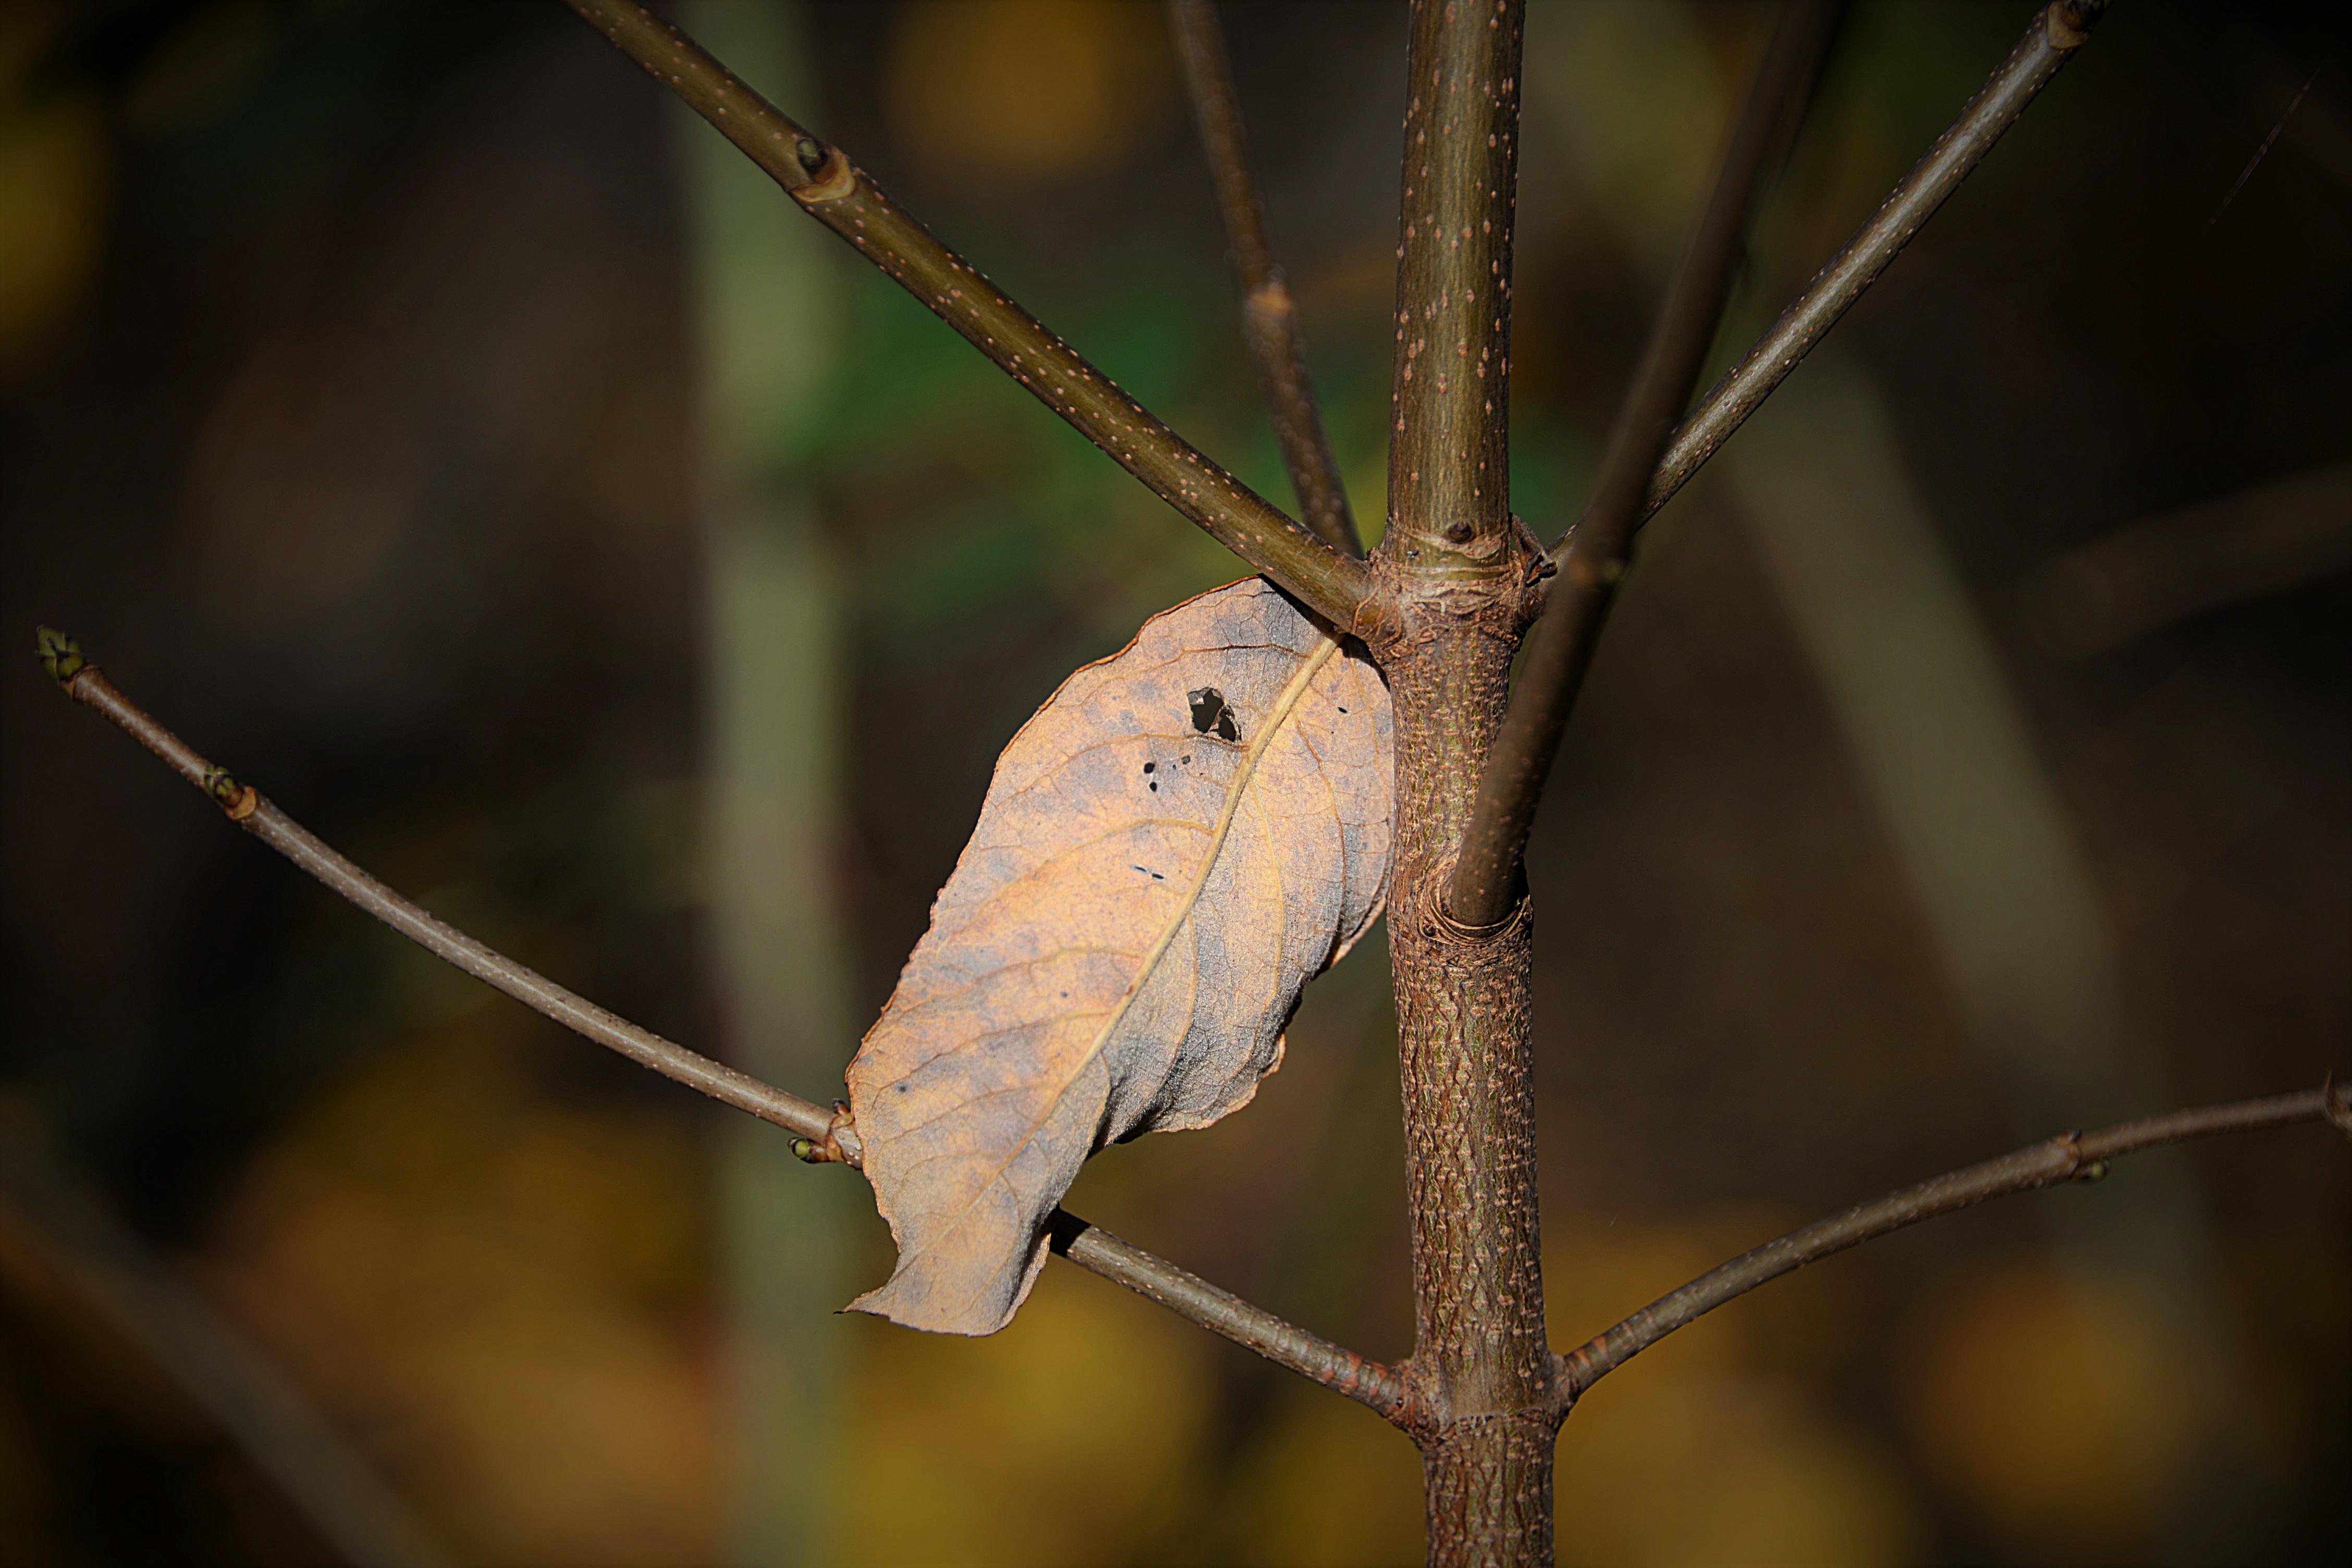
nature, branch, bird, leaf, flower, dry, wildlife, beak, autumn, brown, hummingbird, fauna, twig, close up, vertebrate, wren, macro photography, perching bird, withered leaf